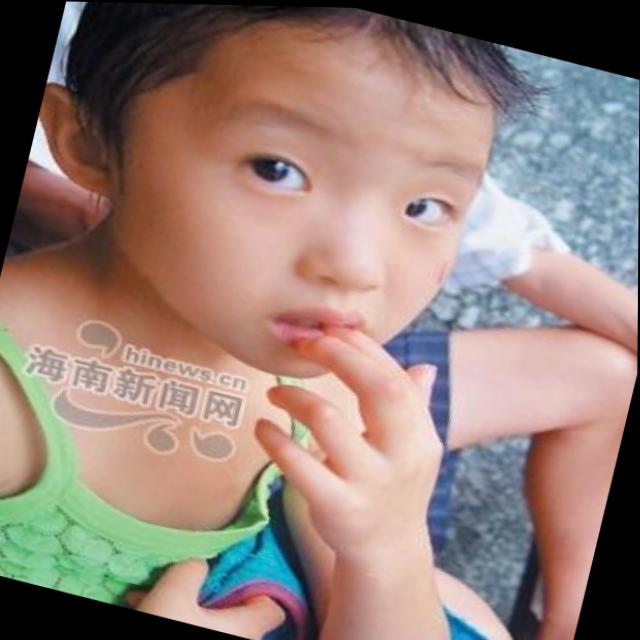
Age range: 0-12